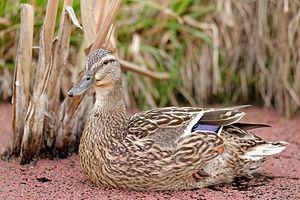
Cane colvert (Anas platyrhynchos) nageant dans un bassin de l'école de botanique au Jardin des Plantes de Paris.